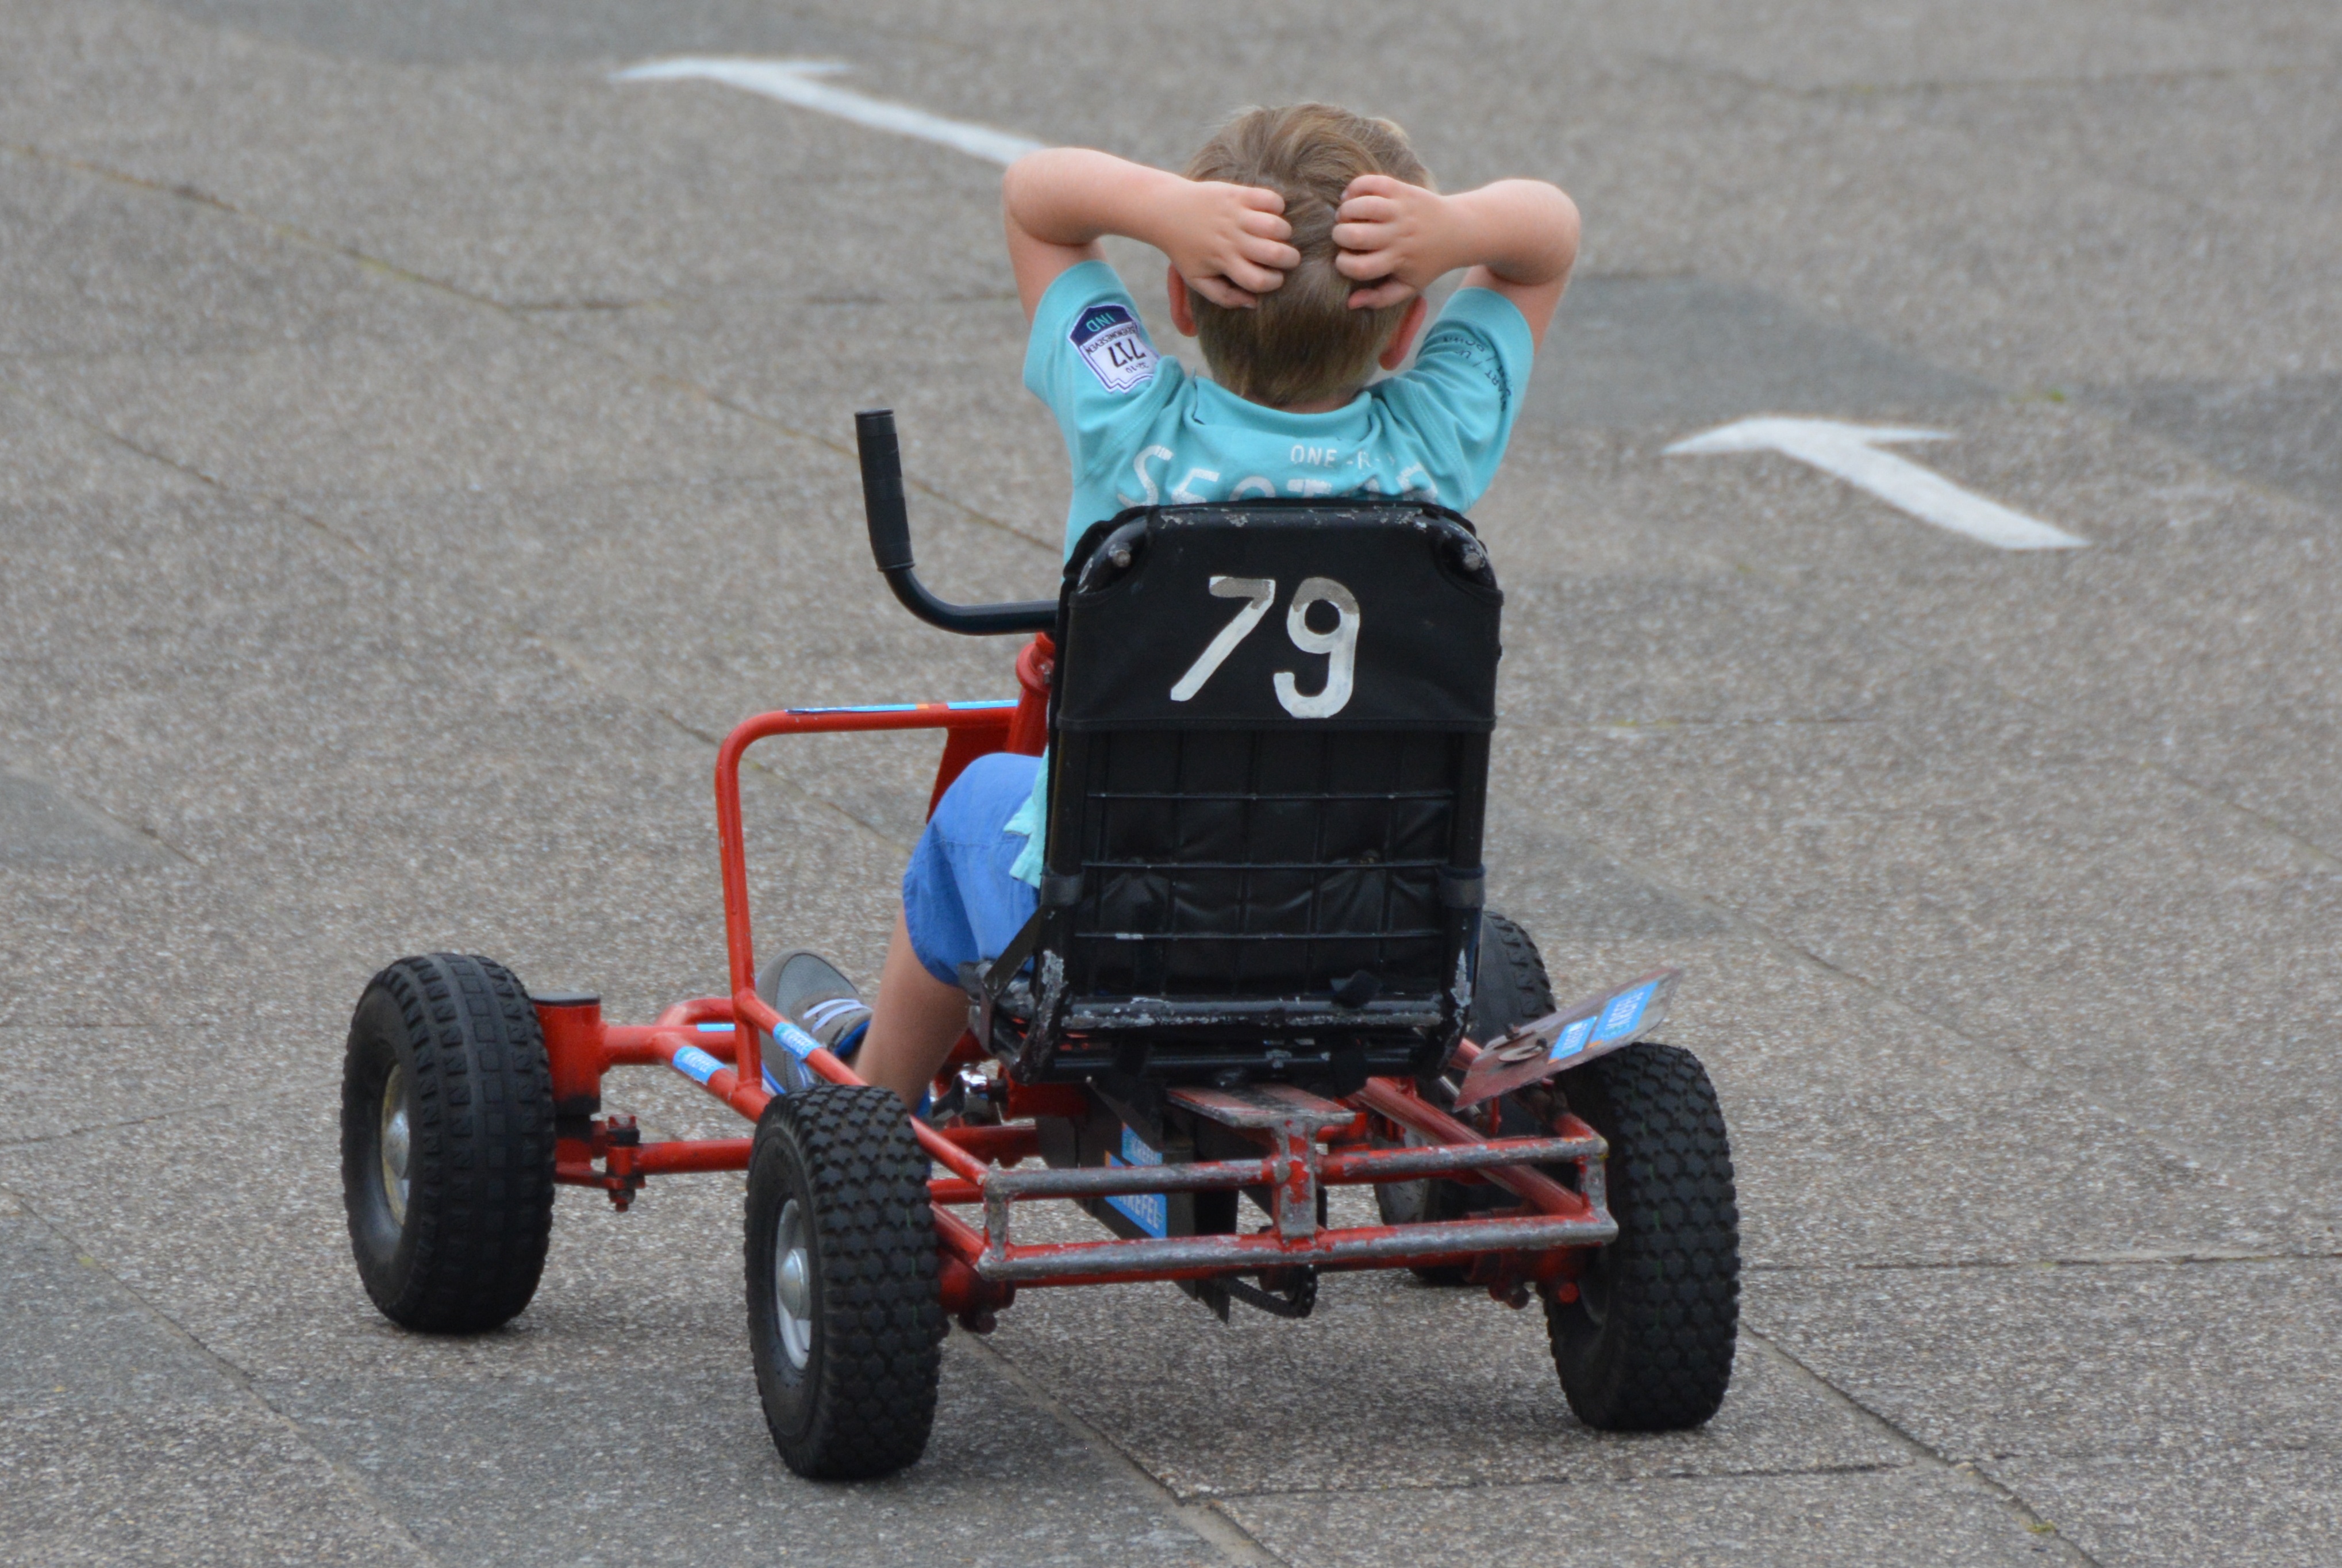
people, car, wheel, play, boy, vehicle, child, toy, race, sports, go kart, kart racing, auto racing, gocart